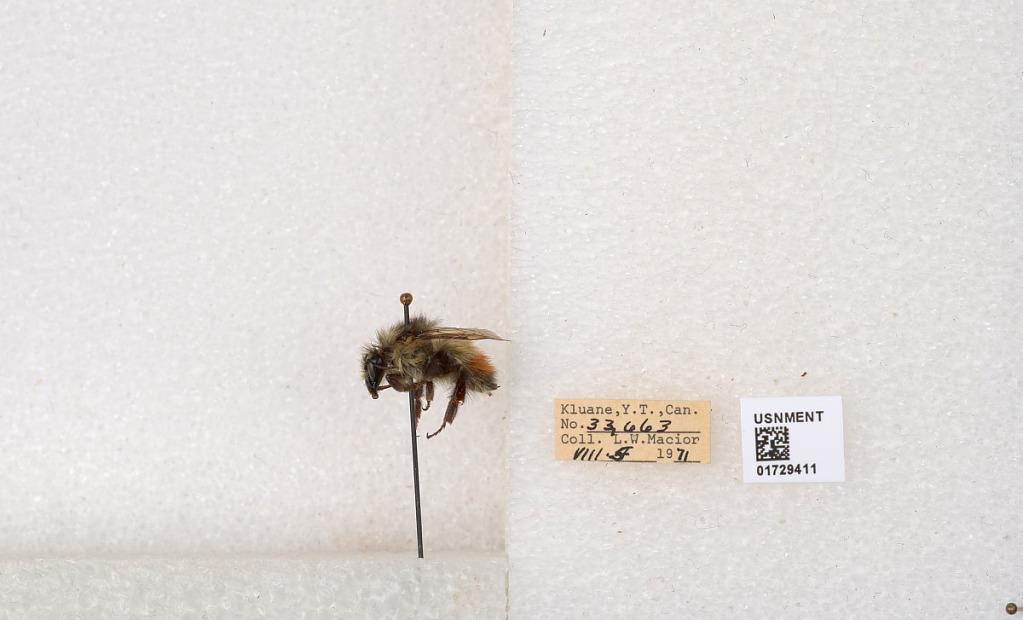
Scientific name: Bombus flavifrons Cresson
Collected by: L. Macior
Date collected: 1971-8-5
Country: Canada
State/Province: Yukon Territory
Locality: Kluane National Park and Reserve
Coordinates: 60.7493, -139.504